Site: brandenburg
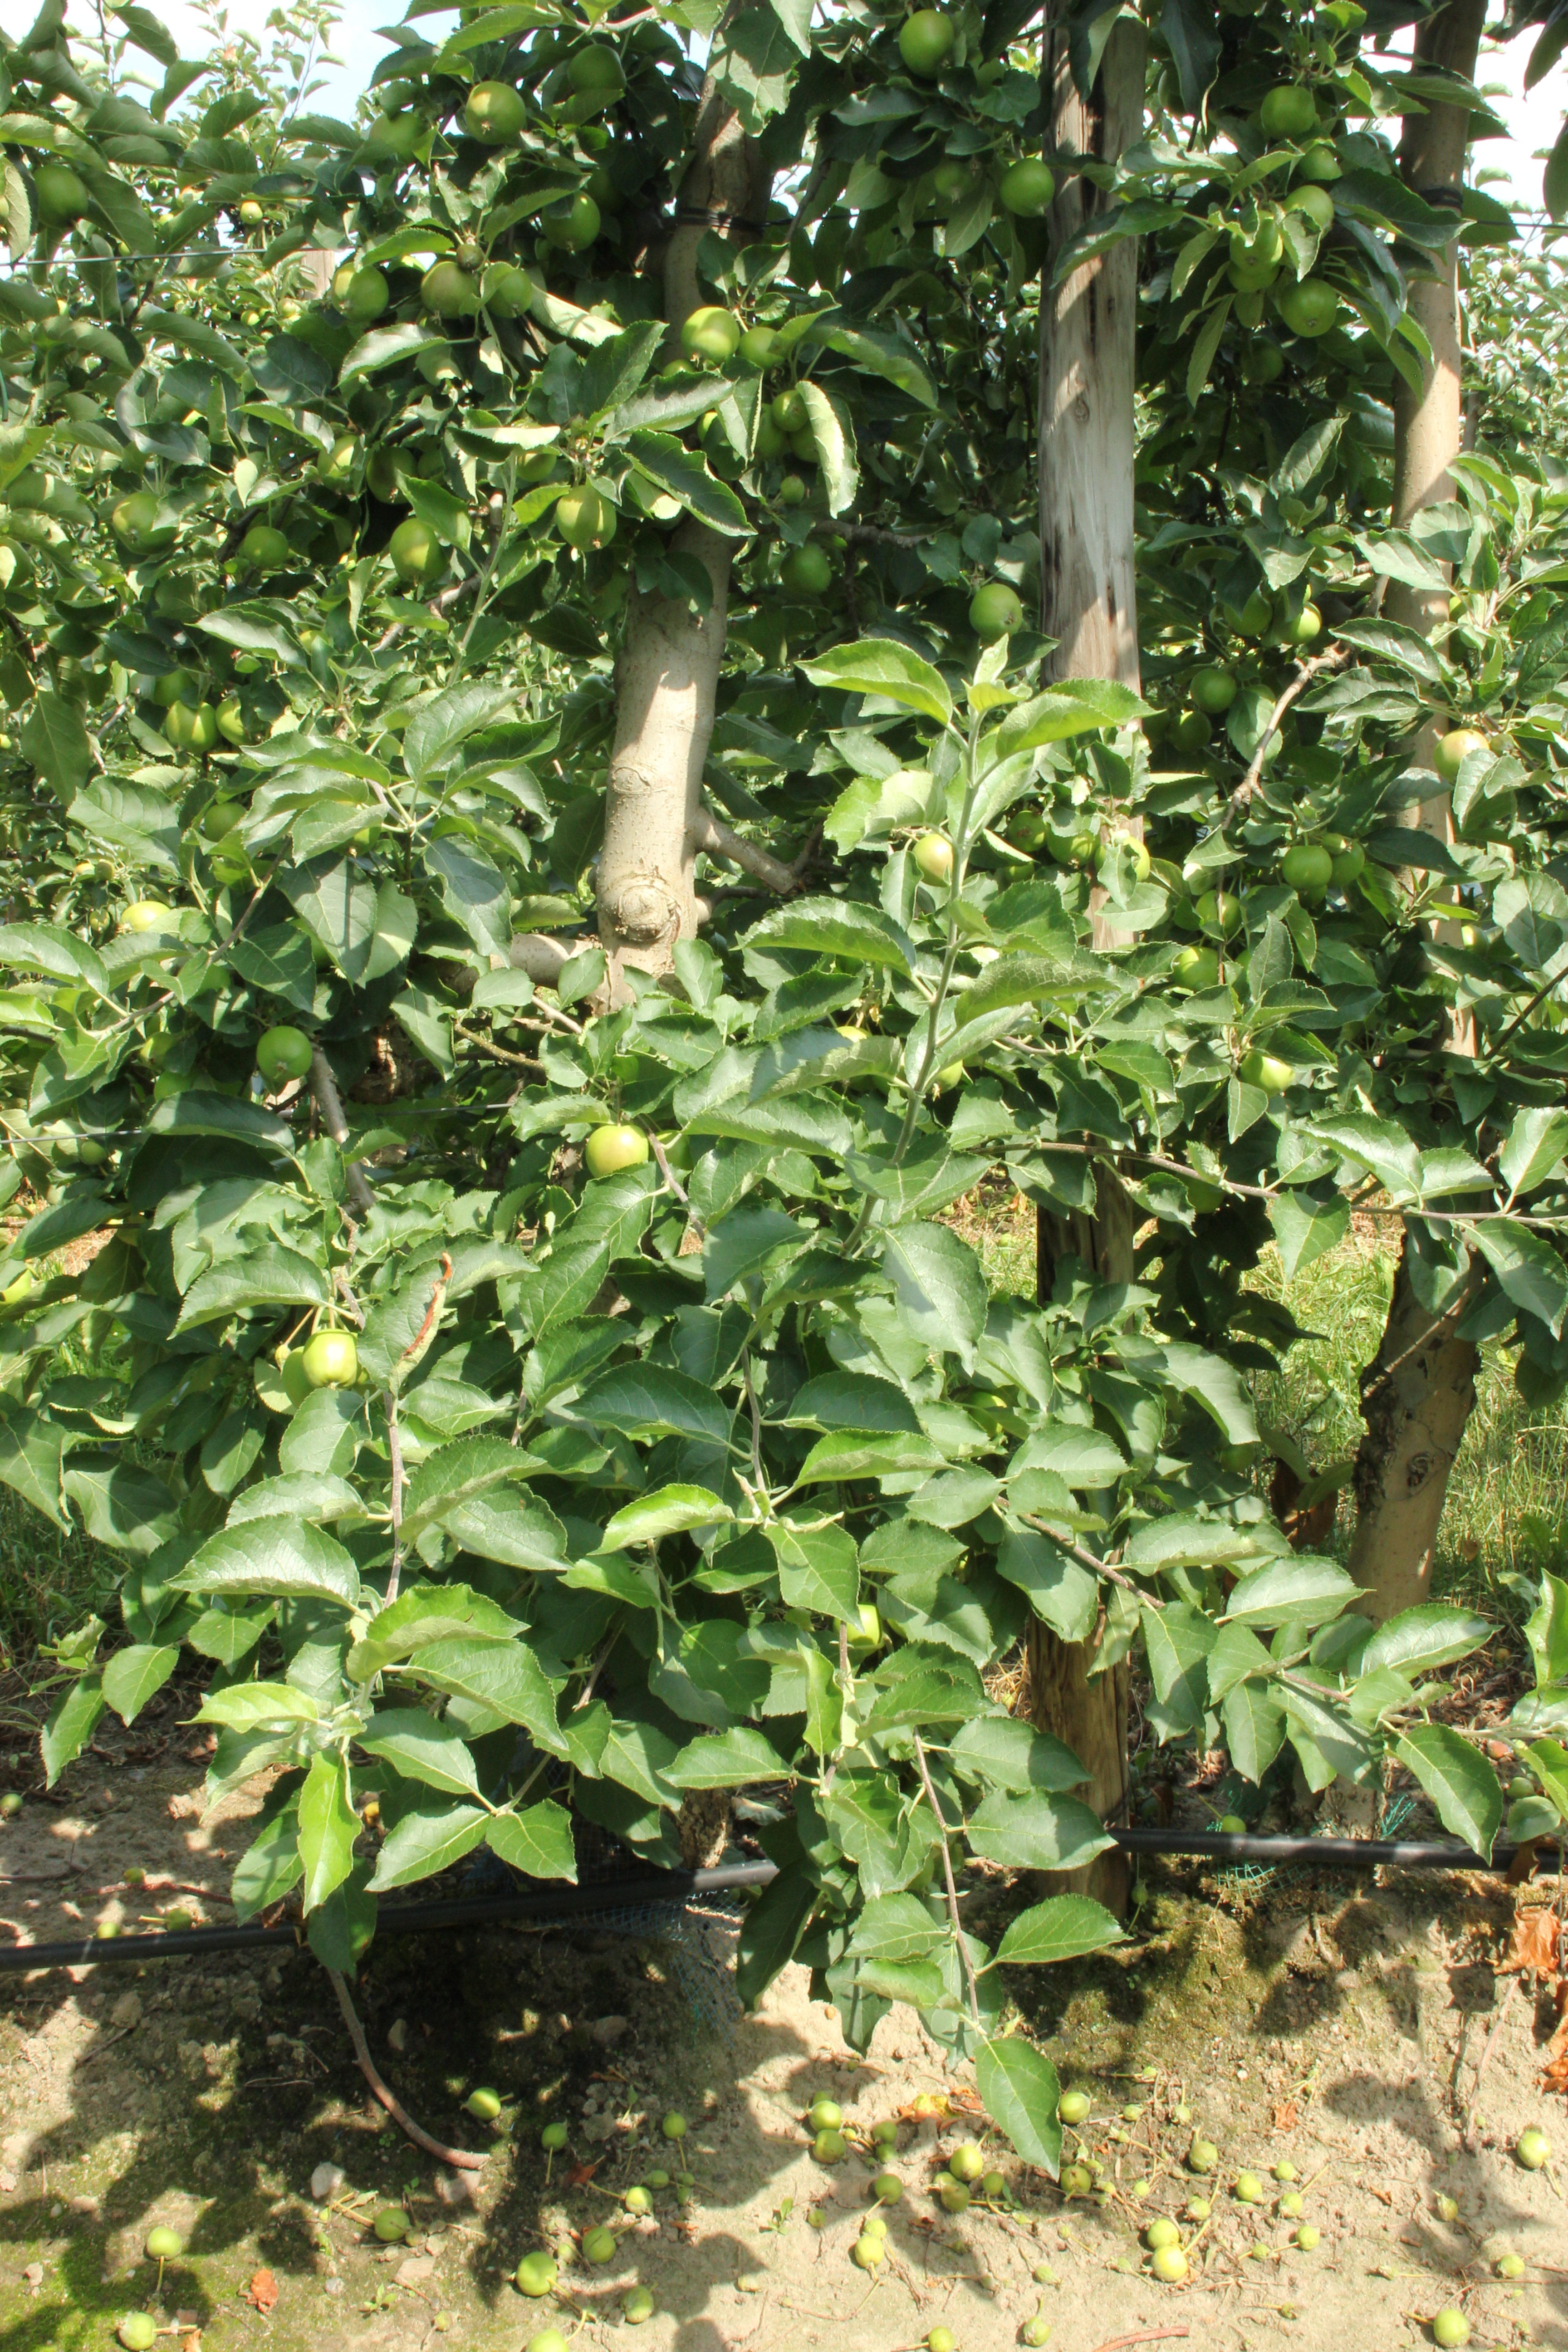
Growth stage (BBCH 74): Development of fruit